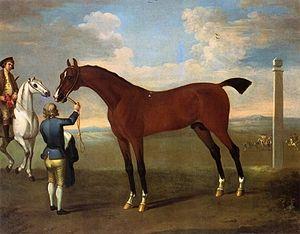
Darley Arabian est un étalon arabe syrien né en mars ou avril 1700 et mort en 1730, l'un des trois étalons à l'origine des Pur-sang, les chevaux de course de galop actuels, avec Godolphin Arabian et Byerley Turk. Il existe peu d'informations fiables à son sujet. Il est élevé par des Bédouins de la région de Palmyre ou d'Alep, en Syrie sous l'Empire ottoman. Un marchand anglais traitant avec la Levant Company, Thomas Darley, l'acquiert et l’amène dans un convoi de marine marchande en transitant par la Turquie, vers son haras familial d'Aldby Park situé dans le Yorkshire en Angleterre, en 1704.
Flying Childers est un célèbre cheval de course du XVIIIᵉ siècle, né en 1714, et souvent cité comme le tout premier vrai cheval de course de l'histoire du Pur-sang anglais.